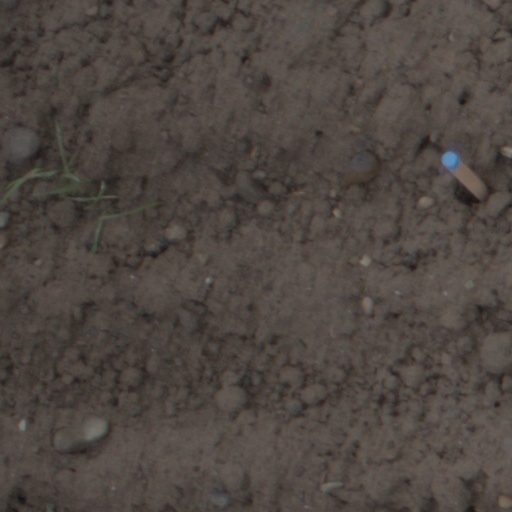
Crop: wheat